Informal waste collection

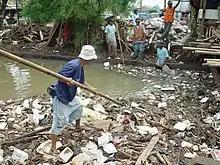
Collectors are involved in waste management: here, unblocking a drainage channel that is in danger of overflowing with rubbish.

The waste management literature for developing countries includes informal collectors at several levels: first, to understand what proportion of waste is already being collected by them; and second, to study how a waste management programme would affect their livelihoods, either positively (by improving sanitation) or negatively (by reducing their source of income).